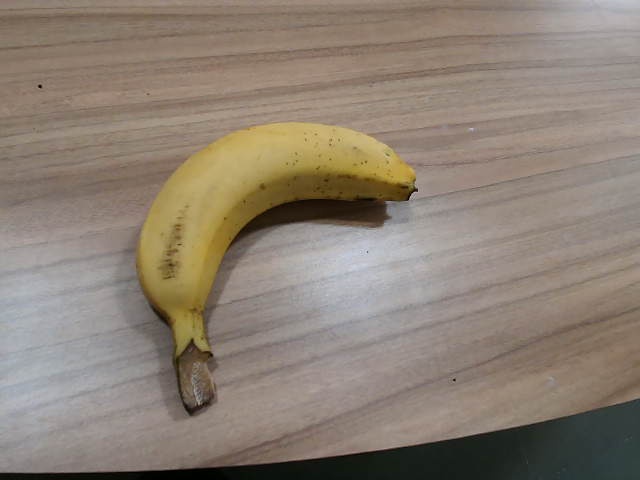
Label: Ripe_Banana